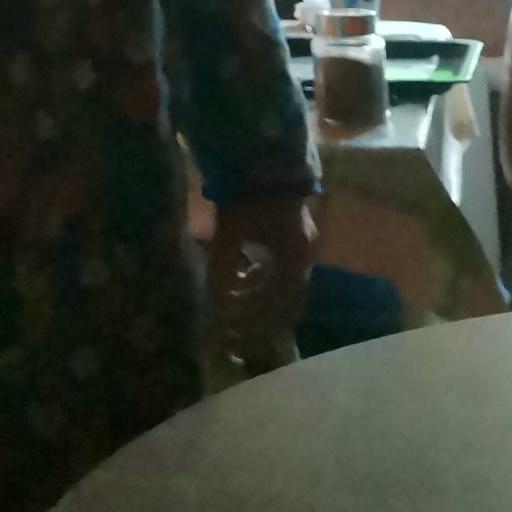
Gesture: no_gesture